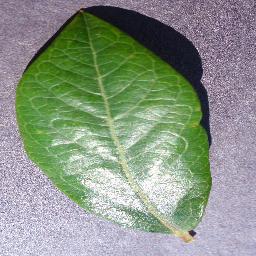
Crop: blueberry
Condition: healthy